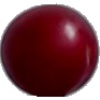
Label: Cherry Wax Red 1